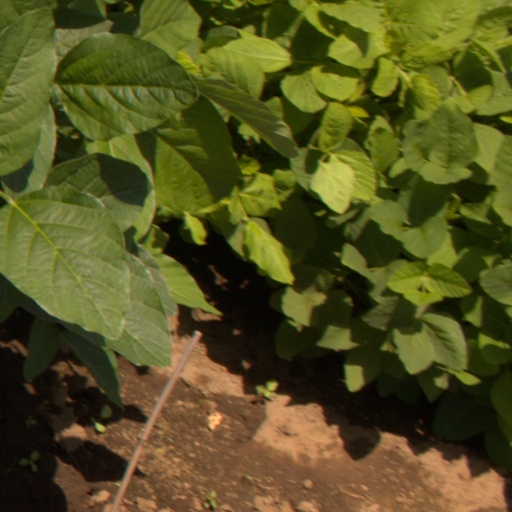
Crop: soybean